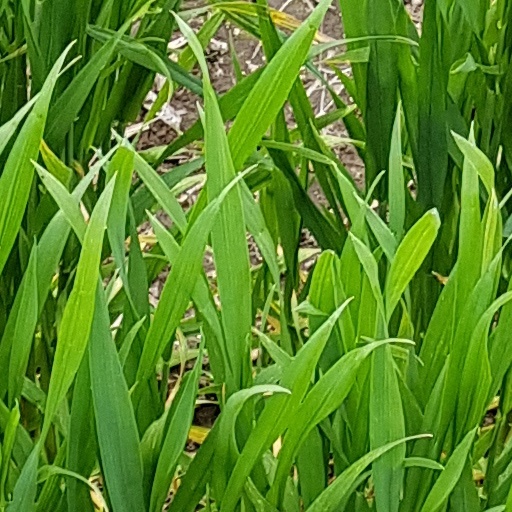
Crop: wheat